Max Showalter

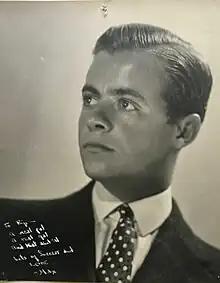
Showalter in 1938

Max Gordon Showalter (June 2, 1917 – July 30, 2000), sometimes credited as Casey Adams, was an American film, television, and stage actor, as well as a composer, pianist, and singer. He appeared on more than 1,000 television programs. One of Showalter's memorable roles was as the husband of Jean Peters' character in the 1953 film "Niagara".